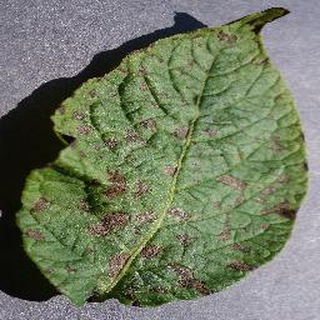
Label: potato_early_blight